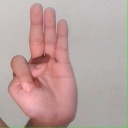
अक्षर: भ